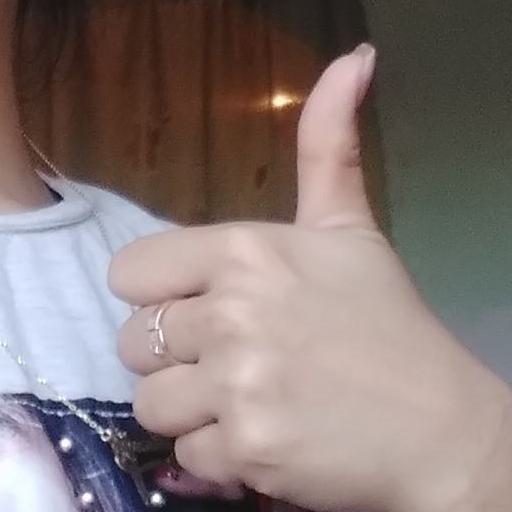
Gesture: like